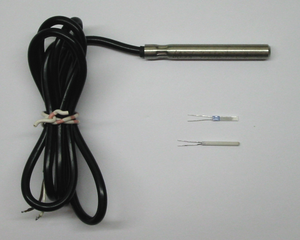
Le thermomètre à résistance de platine est un dispositif permettant de mesurer la température. Il est basé sur le fait que la résistance électrique du platine varie selon la température. Le thermomètre à résistance de platine fut développé en 1888. En anglais on parle généralement de sonde RTD pour Resistance Temperature Detector.